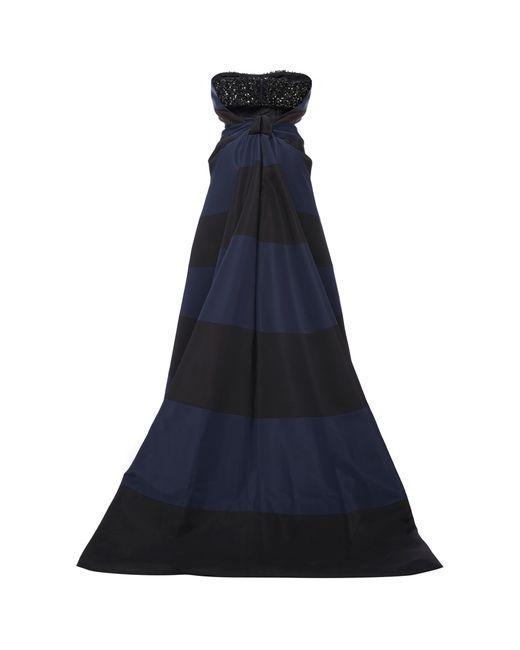
schwarzes und tiefblaues ärmelloses Kleid in voller Länge mit frontalen Blings